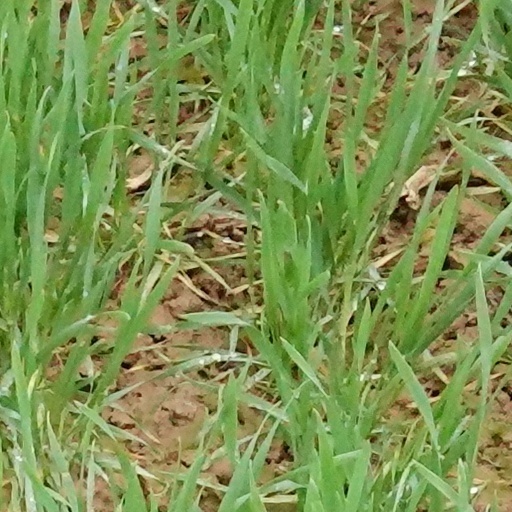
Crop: wheat